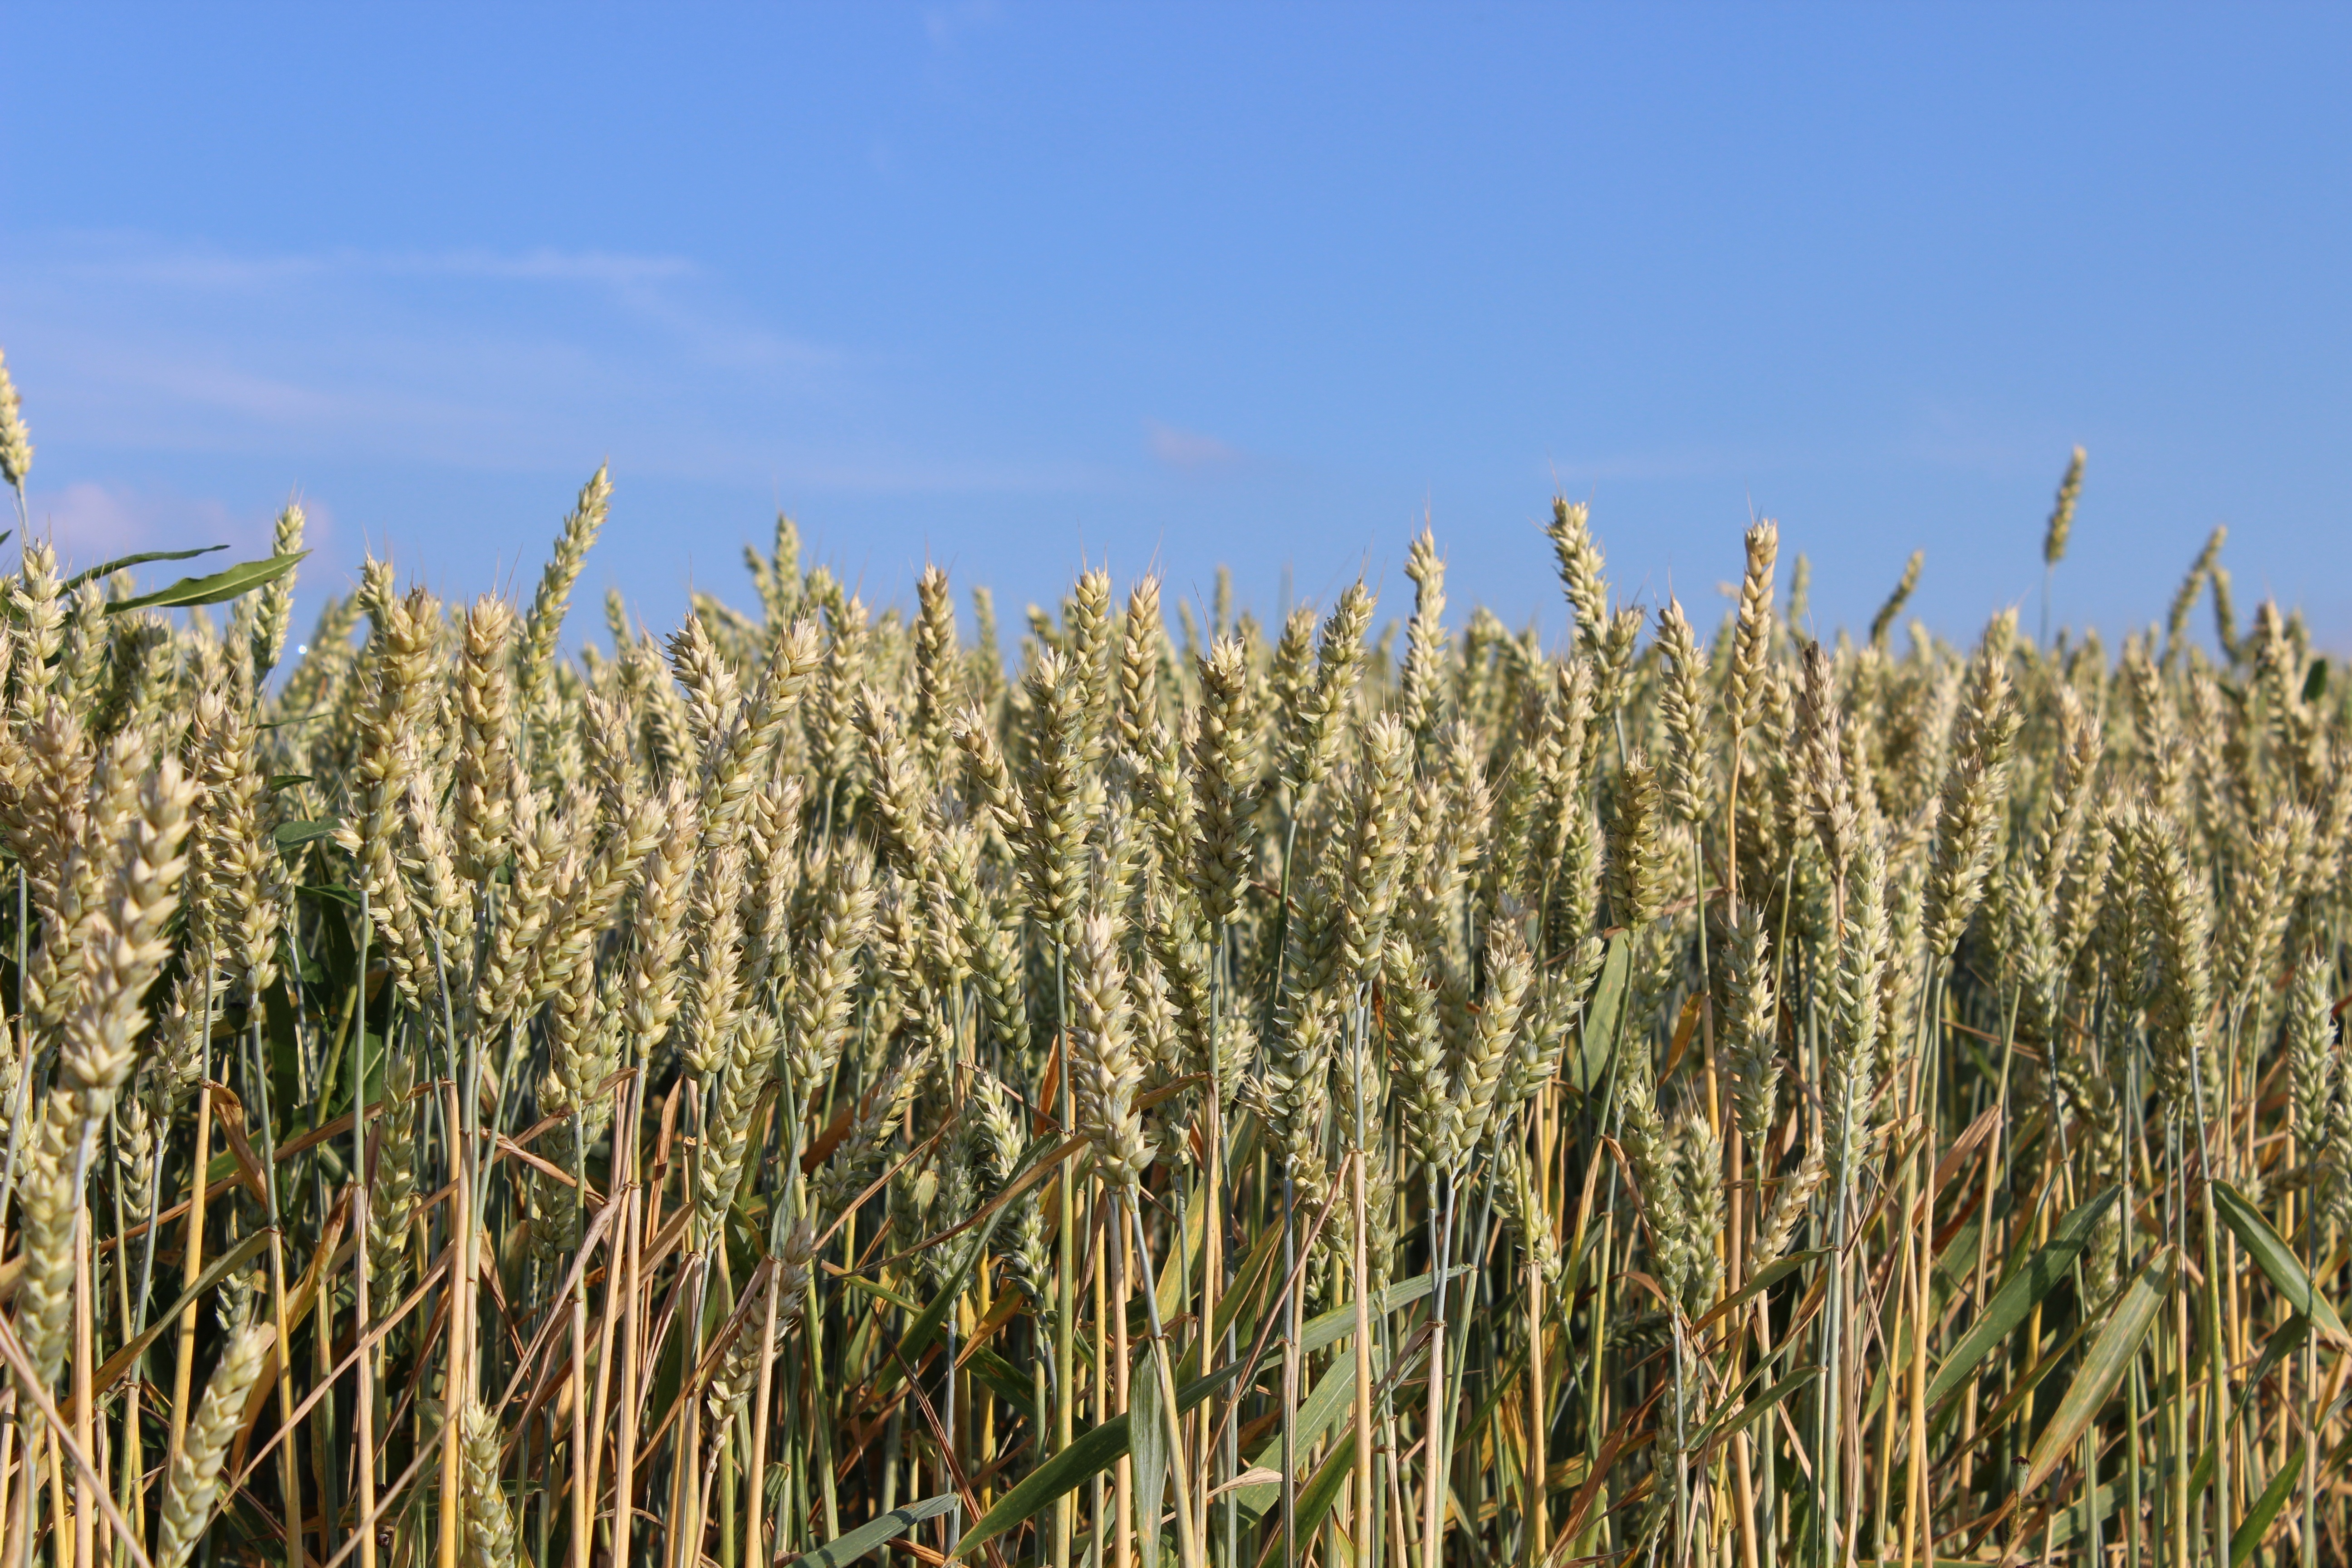
grass, plant, field, wheat, prairie, food, produce, crop, agriculture, cereal, grassland, rye, spikes, flowering plant, commodity, triticale, grass family, land plant, phragmites, food grain